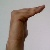
The image shows a hand gesture representing a space in Indian Sign Language.